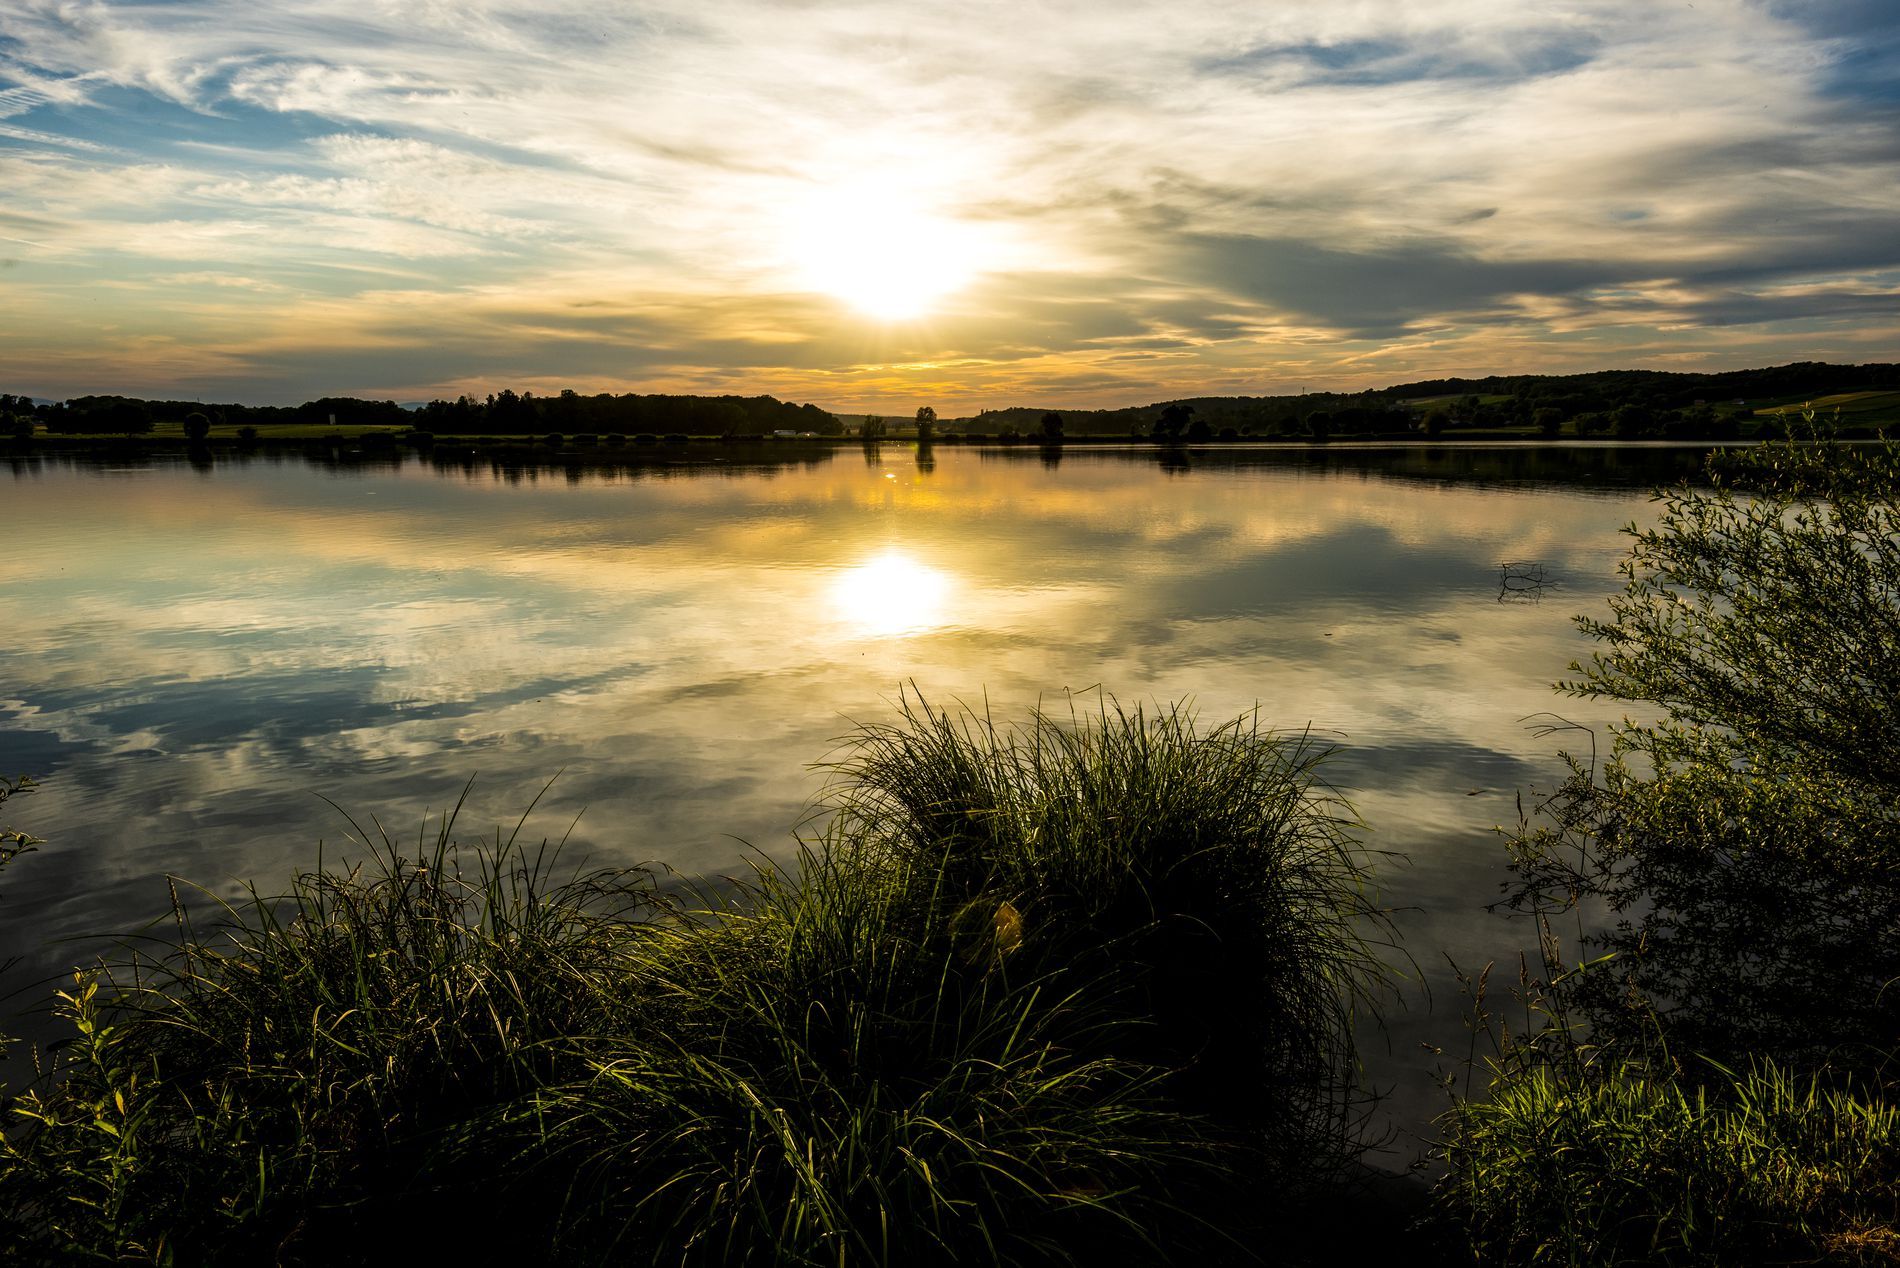
A Peaceful Sunset
The image shows a sunset over a still lake. Tall grass is in the foreground, and a woodland's trees extend across the horizon.
The scene is captured from an eye level angle, showing a sunset over a calm lake reflecting the sky. The scene evokes a peaceful and serene atmosphere.
Labels: Nature, Outdoors, Sky, Pond, Water, Grass, Plant, Sunrise, Sunlight, Land, Flare, Light, Vegetation, Lake, Landscape, Sunset, Scenery, Waterfront, Cloud, Sun, Reed, Swamp, Field, Grassland, Tree, Woodland
Camera: NIKON CORPORATION NIKON D750
Lens: 16.0-35.0 mm f/4.0, AF-S Nikkor 16-35mm f/4G ED VR
Aperture: F11
Exposure: 1/200 sec
ISO: 160
Focal length: 21.0 mm